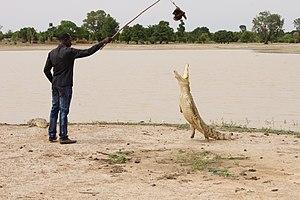
Guide touristique auprès des Crocodiles Sacrés, à proximité de Ouagadougou This is an image of ""African people at work"" from Burkina Faso"